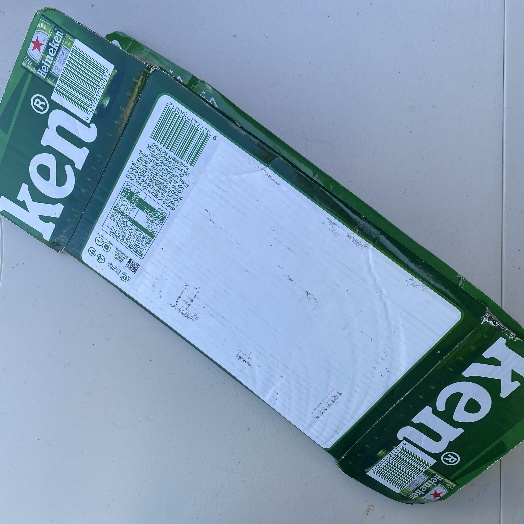
Label: Cardboard